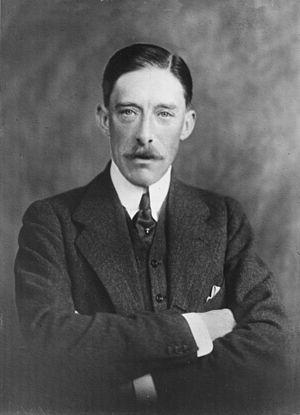
Henry George Charles Lascelles, 6ᵉ comte de Harewood, né le 9 septembre 1882 à Londres et mort le 24 mai 1947 dans le domaine de Harewood House, est un comte de la pairie du Royaume-Uni.